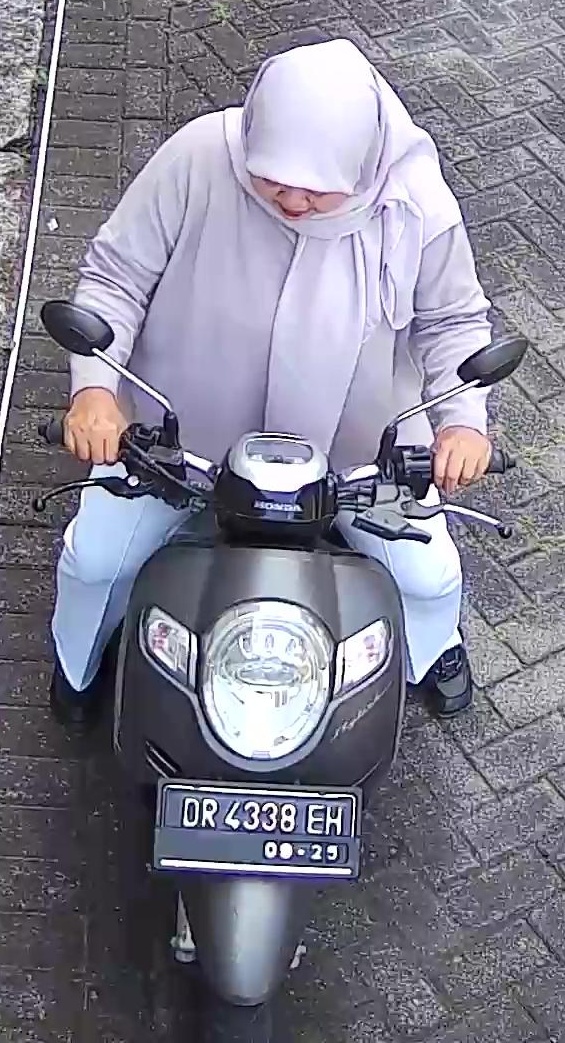
person-with-helmet: 0
person-without-helmet: 1